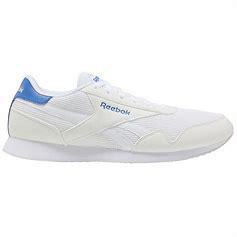
Brand: Reebok
Model: Royal Classic Jogger 3